Trin-i-tee 5:7

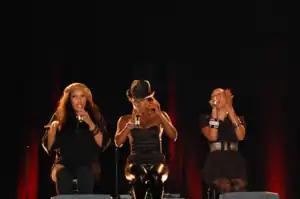
Anderson, Haynes and Taylor performing in 2009

Trin-i-tee 5:7 was an American gospel girl group formed in 1997. The original lineup composed of Chanelle Haynes, Angel Taylor, and Terri Brown. The group was launched into mainstream recognition following the release of their best-selling debut album, "" (1998), which contained the top-charting gospel single "God's Grace". The album became certified gold. Despite critical and commercial success, the group experienced a lineup change when Terri Brown left the group in 1999.